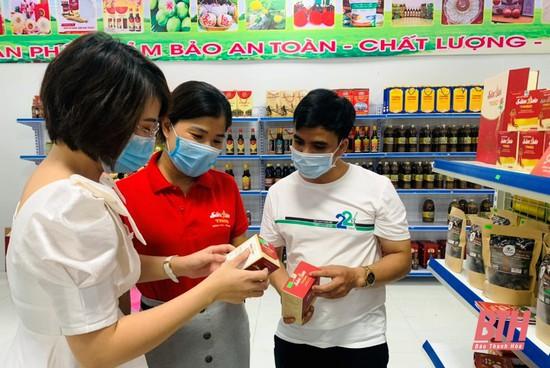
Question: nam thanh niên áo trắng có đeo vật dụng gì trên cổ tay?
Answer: anh ấy đeo đồng hồ